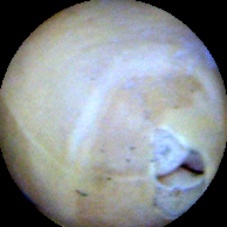
Label: Broken